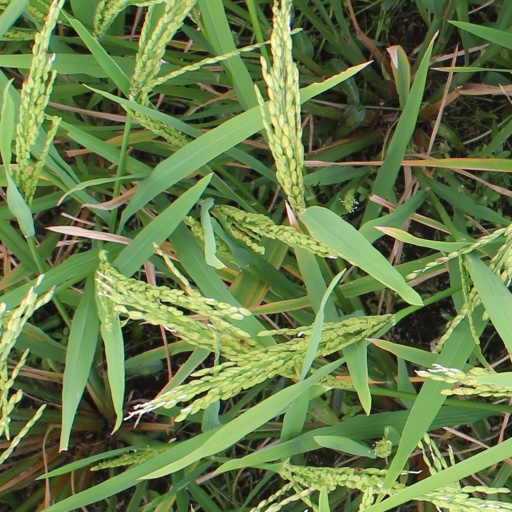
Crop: rice